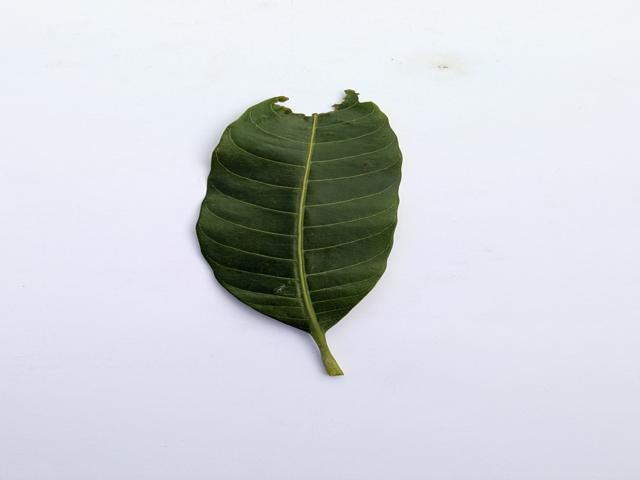
Mango leaf variety: Banana